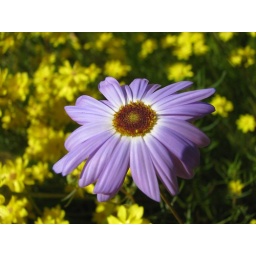
A very fresh-looking purple flower against a sea of yellow ones, in Kings Park, Perth.